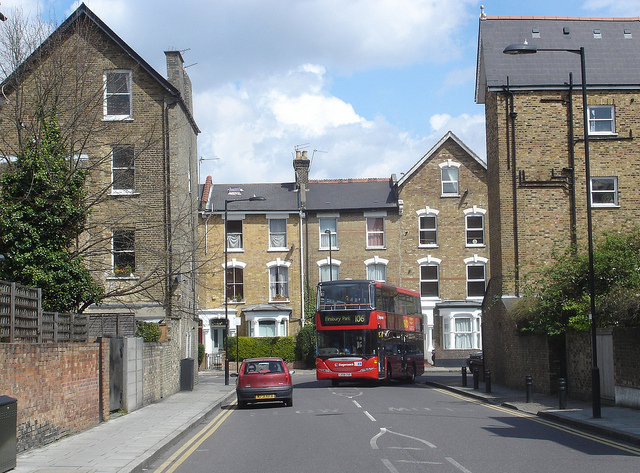
user: Given an image and a question. Answer the question in a short answer. Question: How many stories is the building straight ahead? Short Answer:
assistant: 3